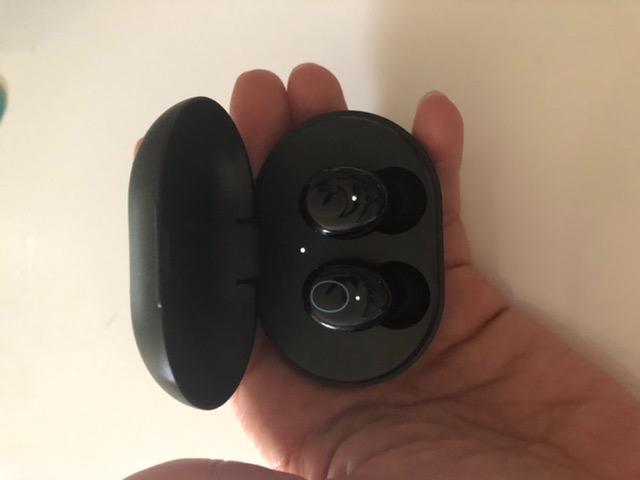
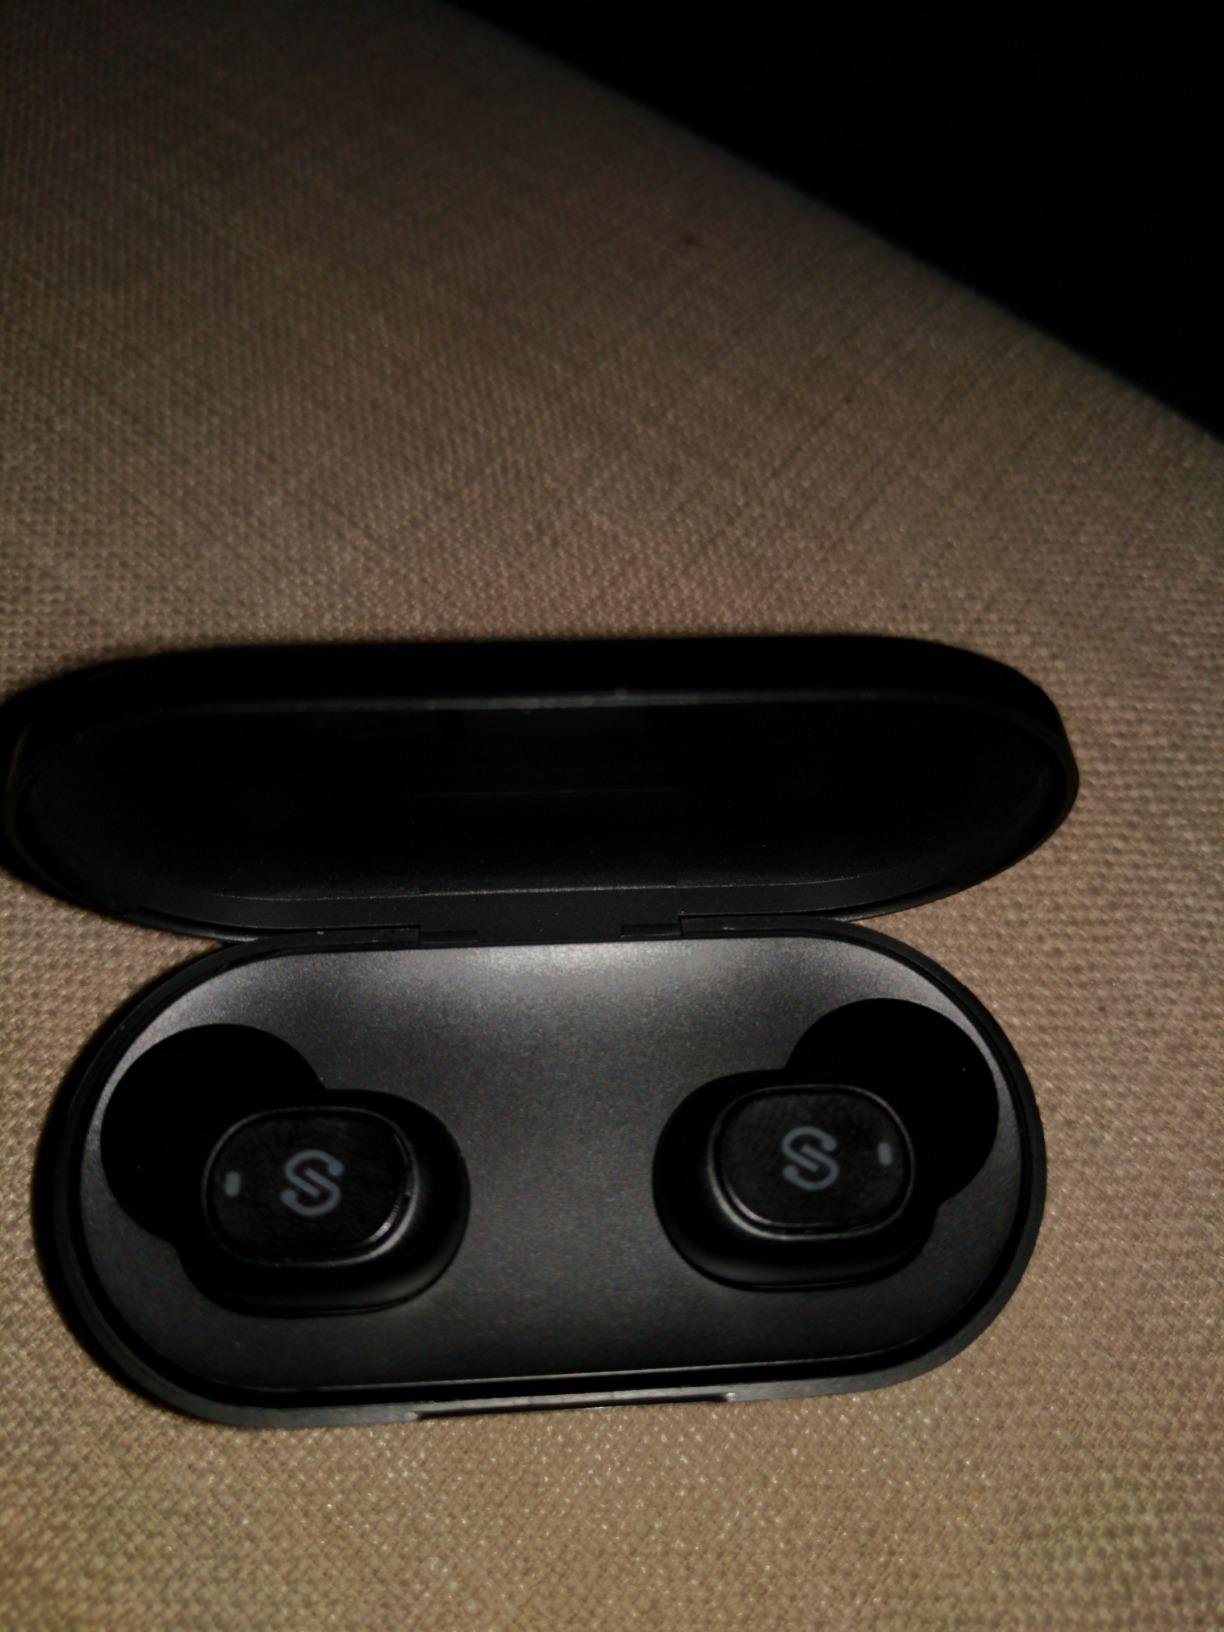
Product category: earbuds
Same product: no